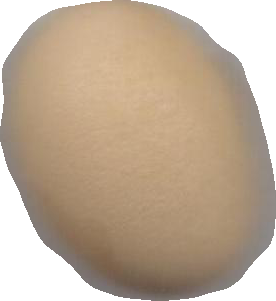
Variety: Grobogan